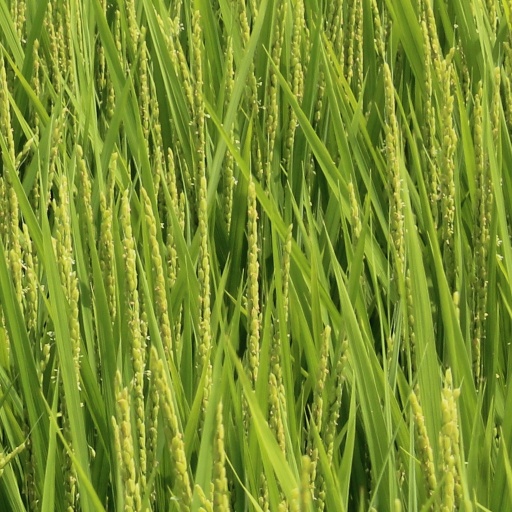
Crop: rice